Ksar Chenini

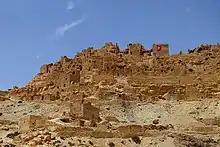
Ksar Chenini

Ksar Chenini is a ksar located in Chenini in the governorate of Tataouine, Tunisia.